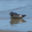
Label: seal